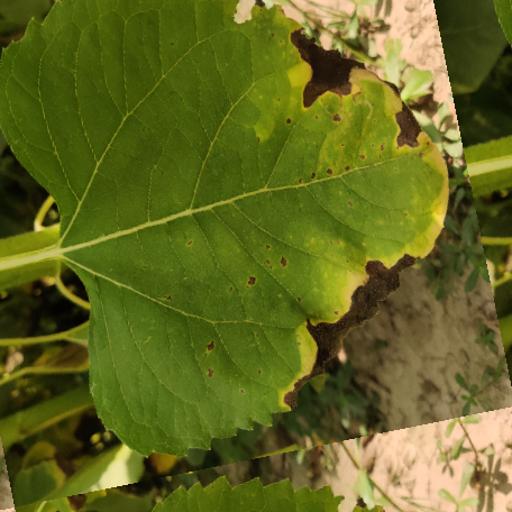
Label: Leaf_scars